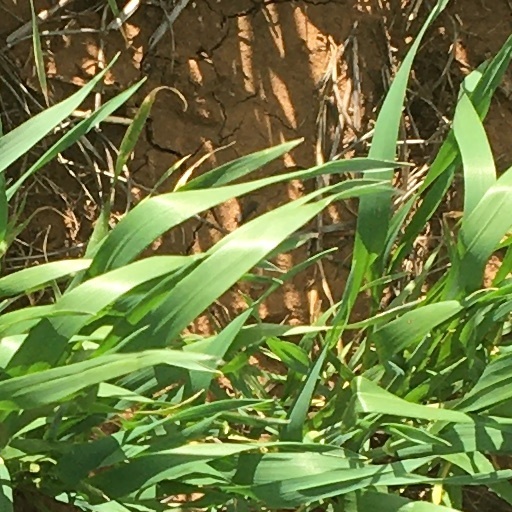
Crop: wheat